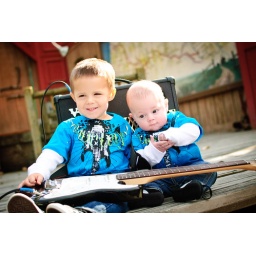
They were just too cute in their rock gear!